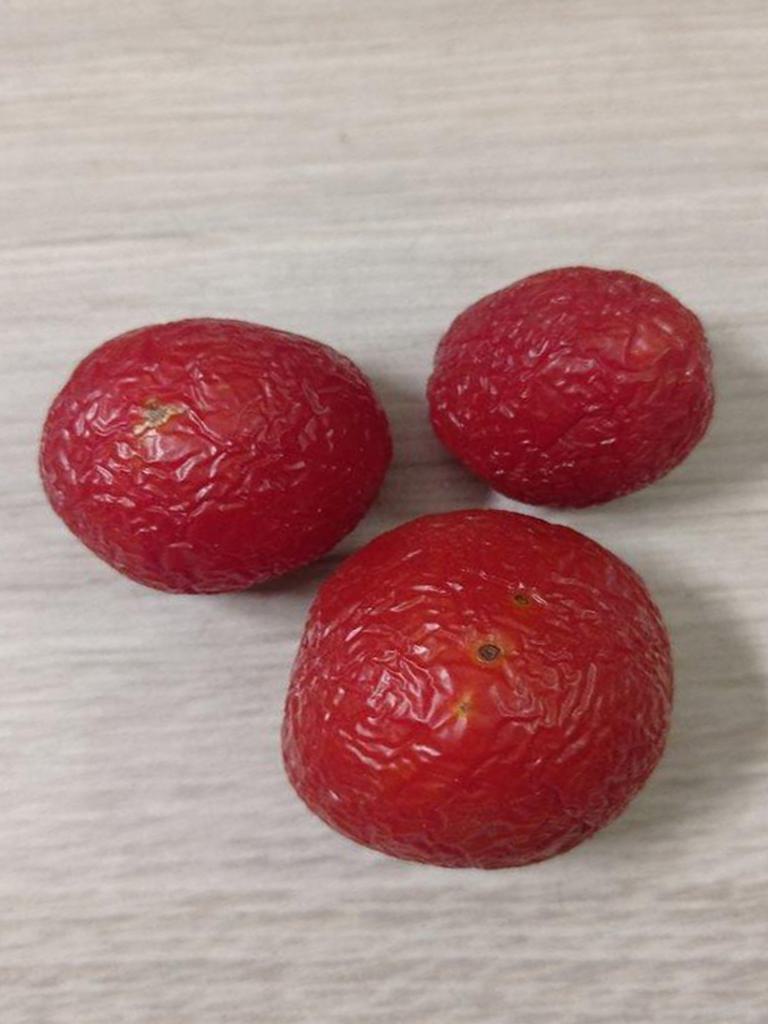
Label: Rotten